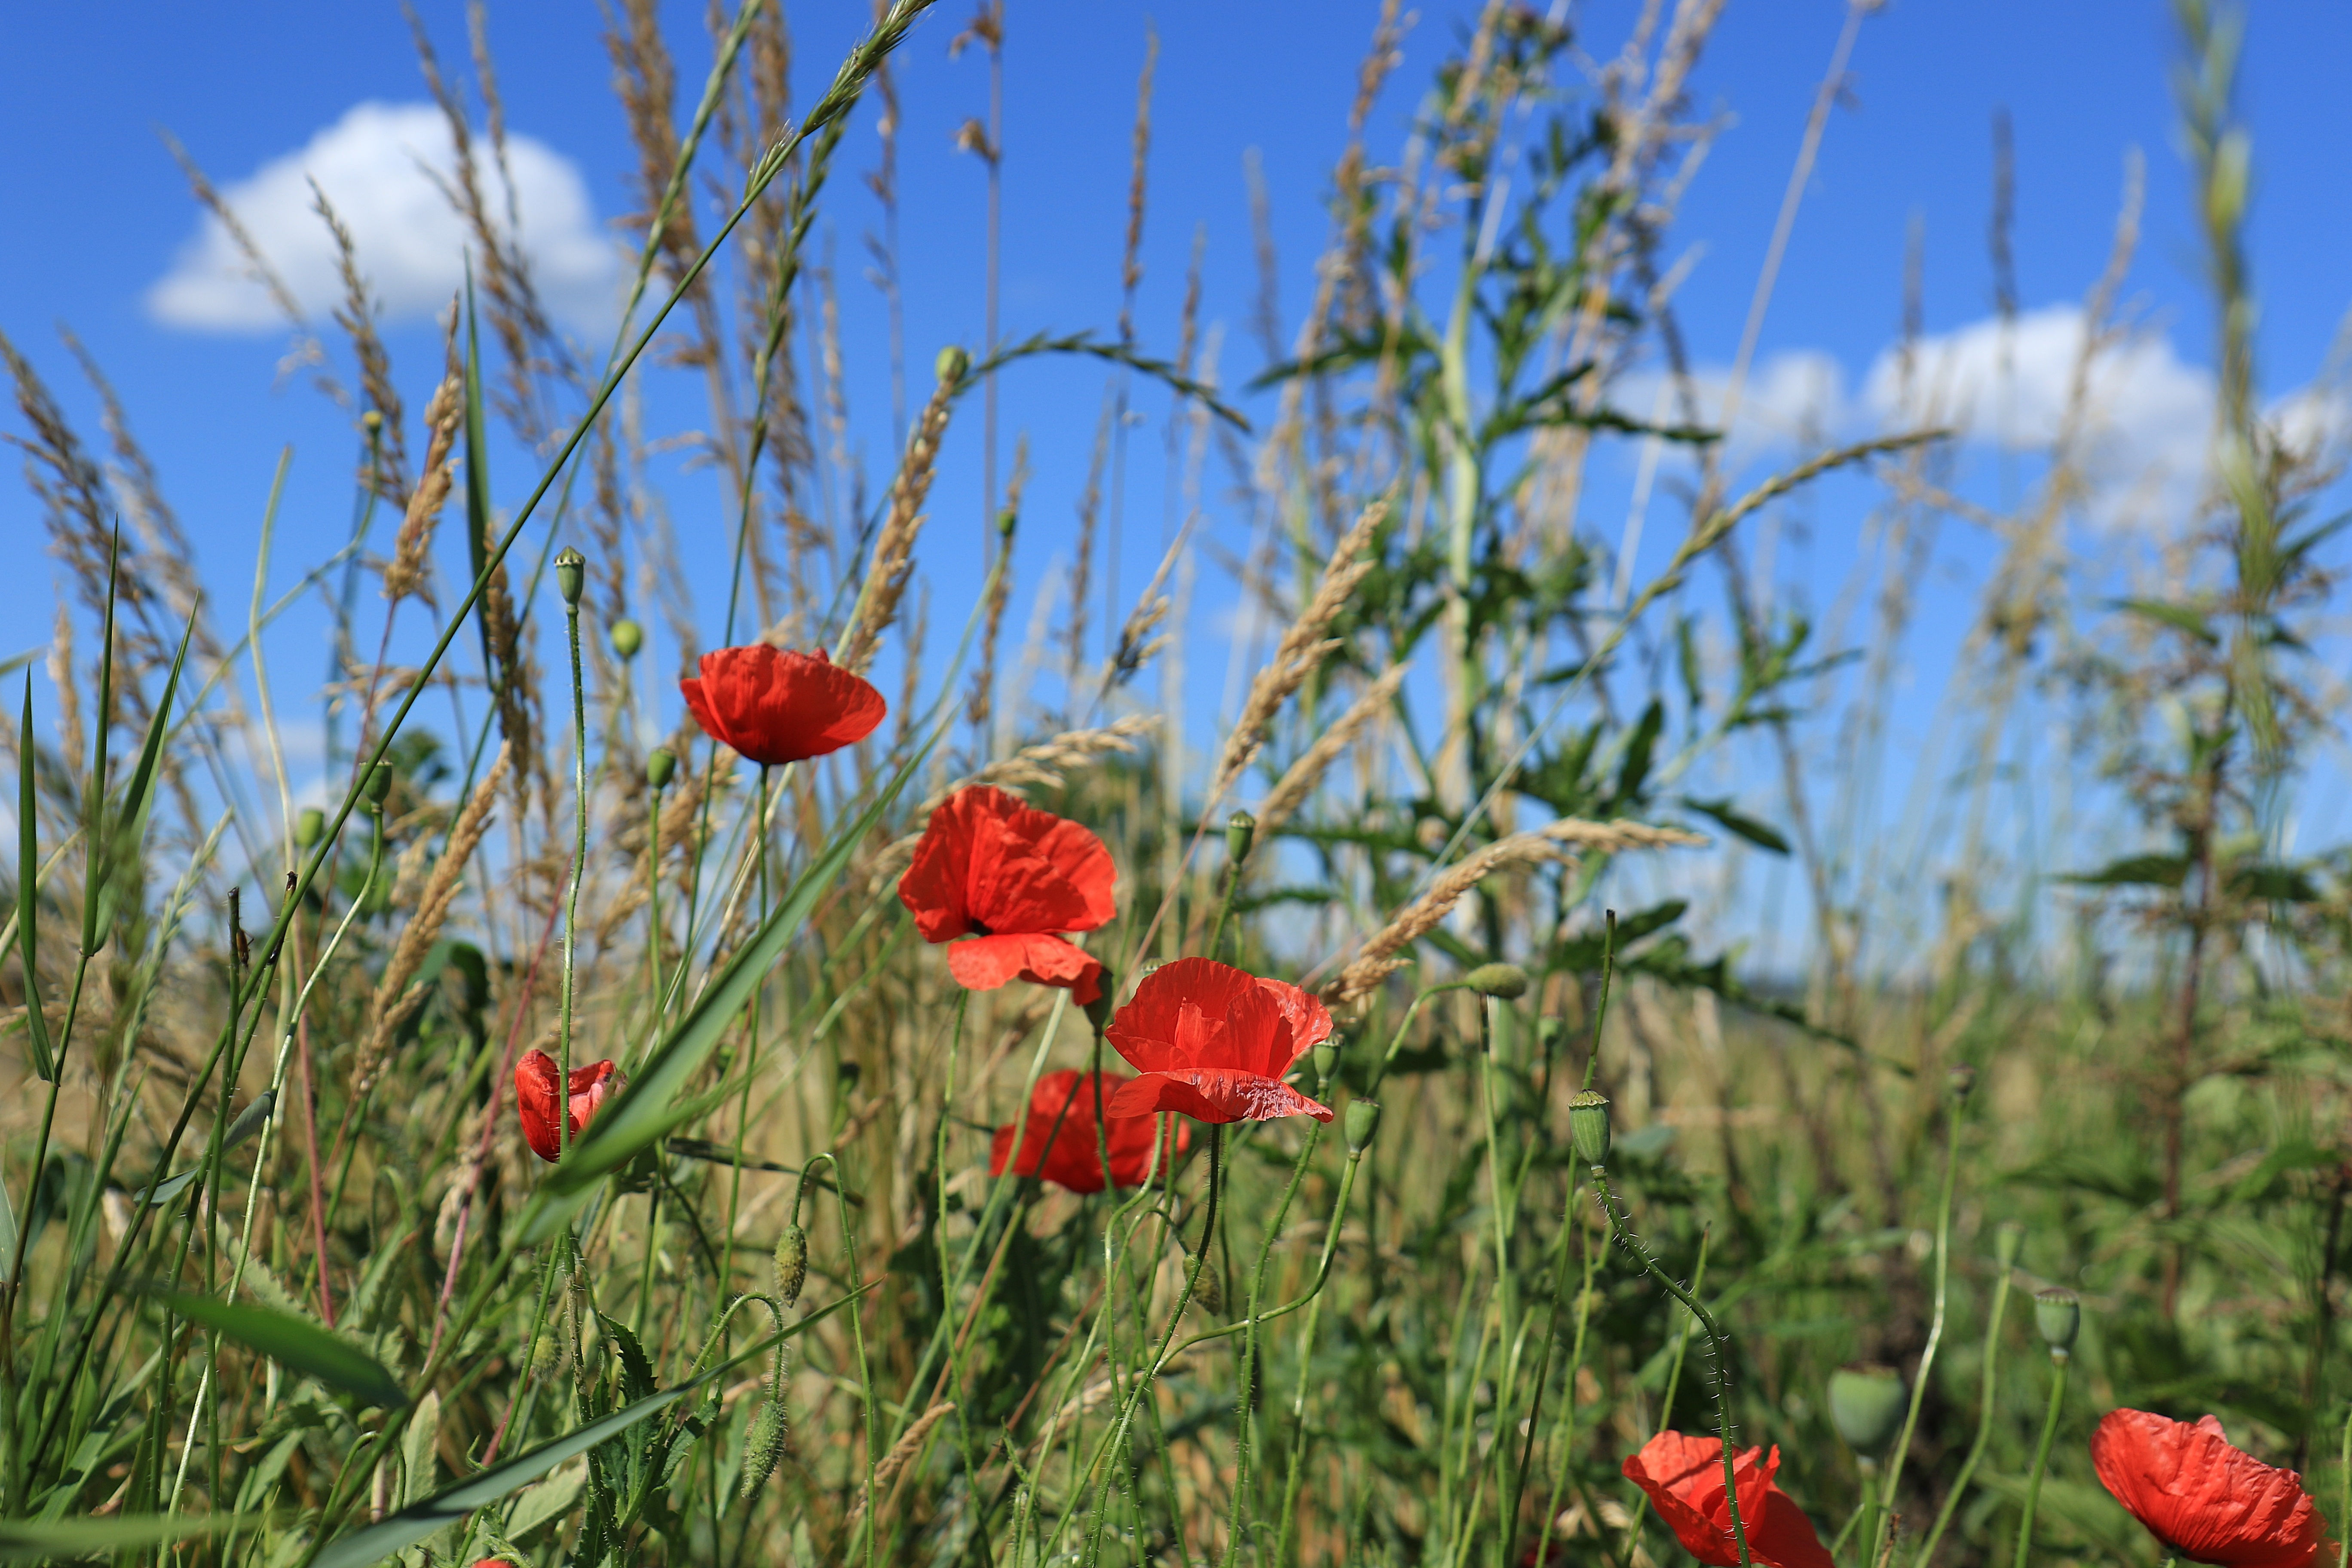
nature, grass, plant, sky, field, meadow, prairie, flower, summer, red, produce, blue, flora, wildflower, flowers, clouds, fields, grassland, poppy, poppies, coquelicot, flowering plant, field of poppies, natural environment, grass family, land plant, poppy family